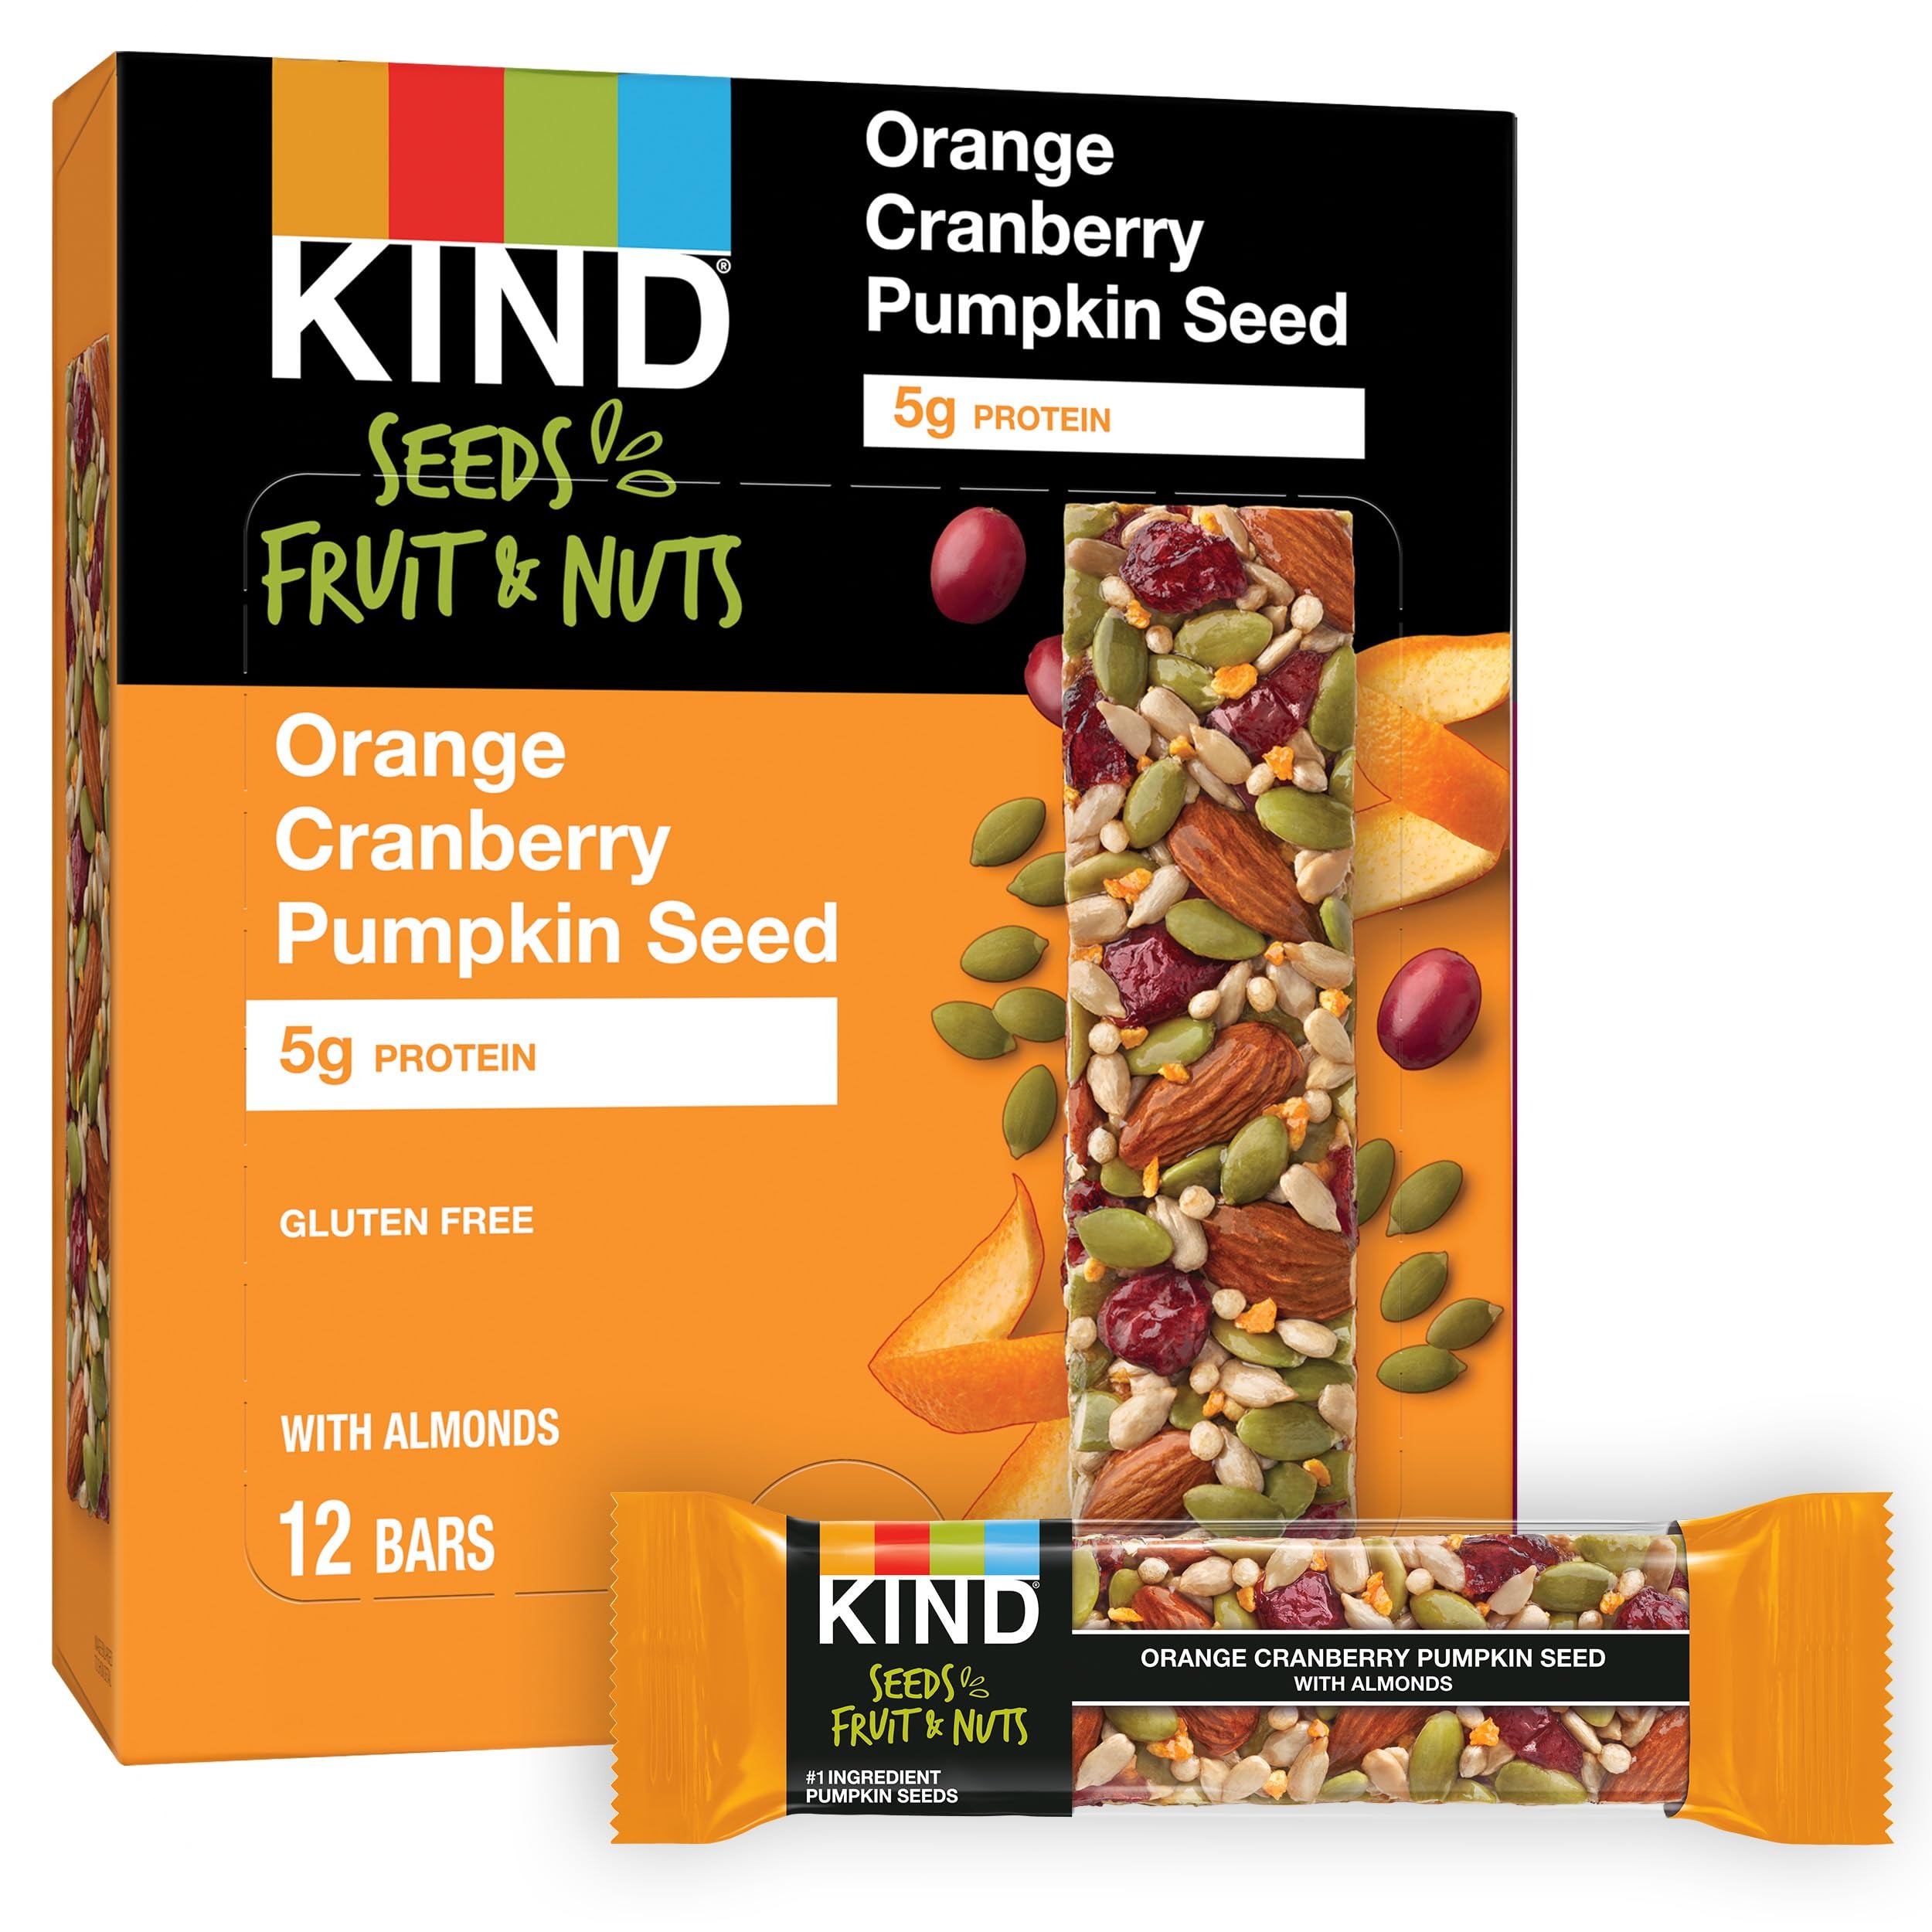
Item Name: KIND Seeds Fruit & Nuts Snack Bar, Orange Cranberry | 5g Protein, High Fiber, Gluten Free Bars, 1.4 OZ, 12 Count
Bullet Point 1: Twelve 1.4-oz KIND Seeds Fruit & Nuts Orange Cranberry gluten free bars
Bullet Point 2: Nutrient-dense KIND bar with pumpkin seeds as the #1 ingredient
Bullet Point 3: Pumpkin seeds, orange zest, cranberries, and almonds in nutrition bars that are wholesome and delicious gluten free snacks
Bullet Point 4: Individually wrapped bars that make great travel snacks, lunch snacks, office snacks, or on-the-go snacks between meals
Bullet Point 5: Each snack bar is a good source of fiber*, contains 5 grams of protein, and is Non-GMO Project Verified *Contains 11 grams of fat per bar
Value: 12.0
Unit: Count

Price: 14.87